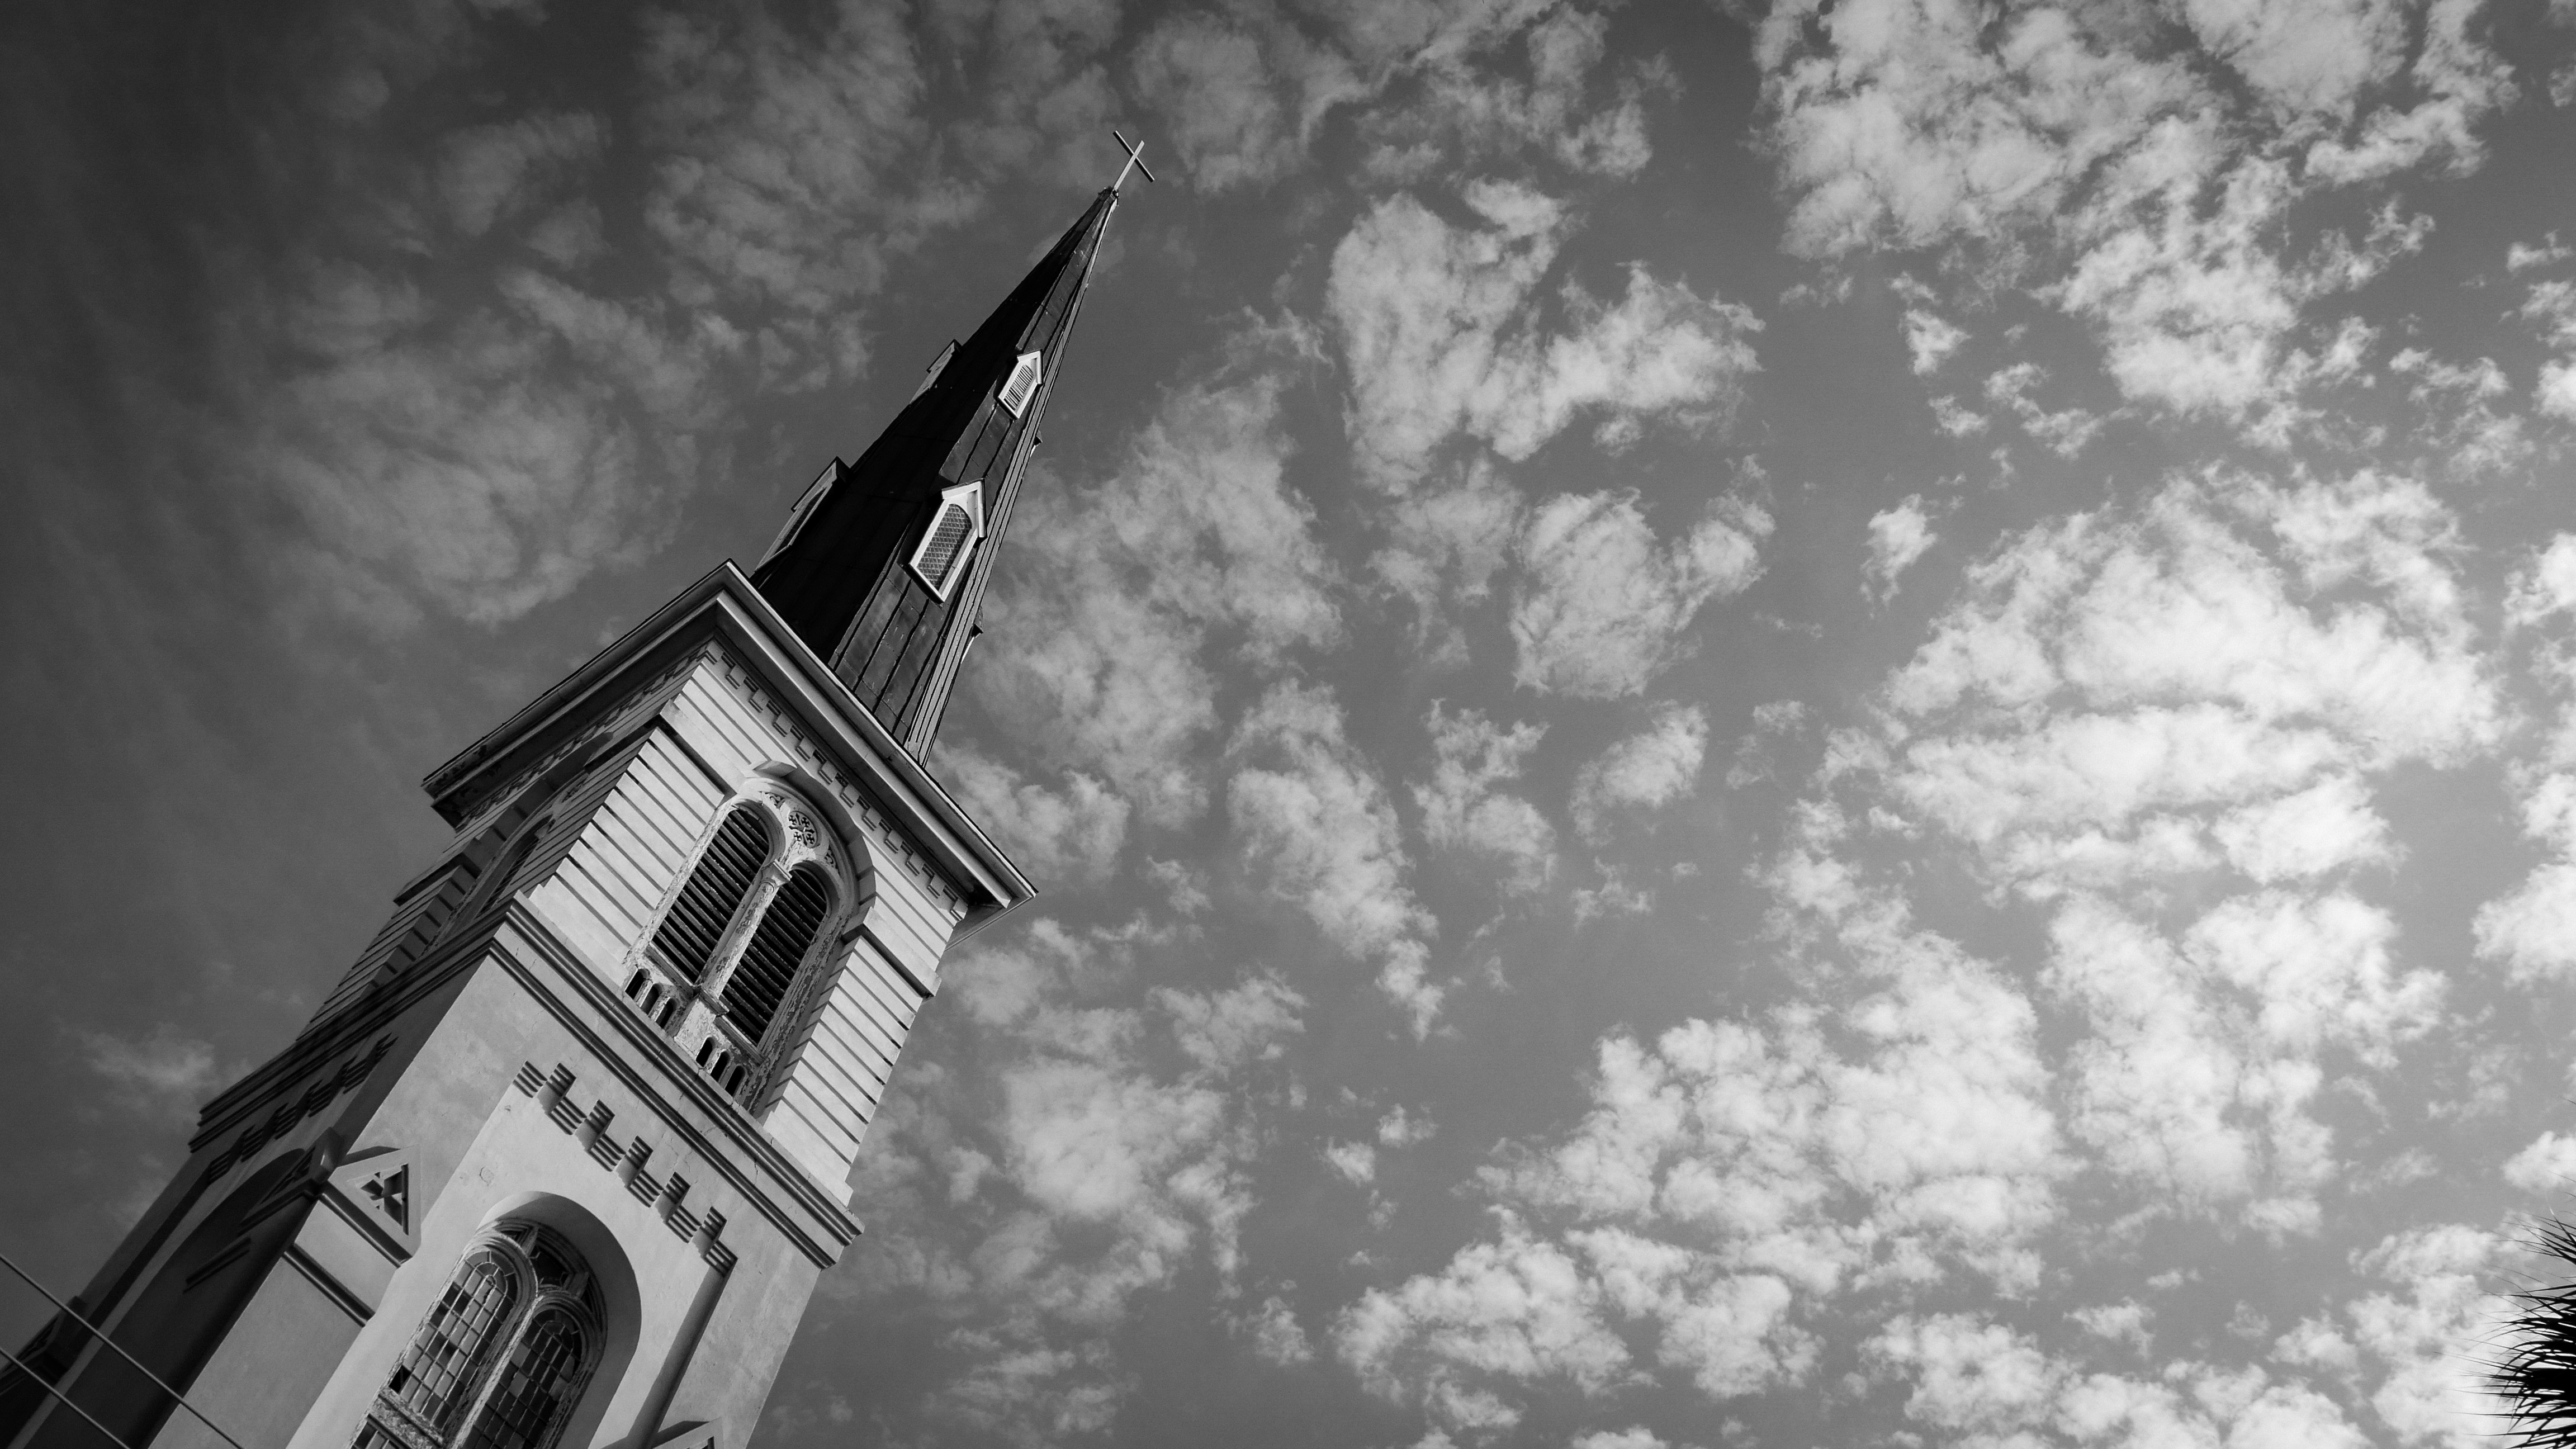
light, cloud, black and white, sky, white, photography, sunlight, tower, darkness, monochrome, spire, monochrome photography